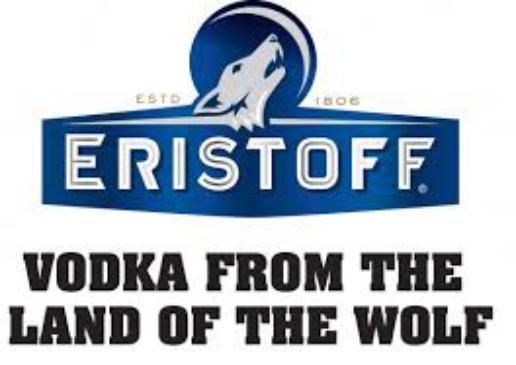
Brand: Eristoff
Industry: Food